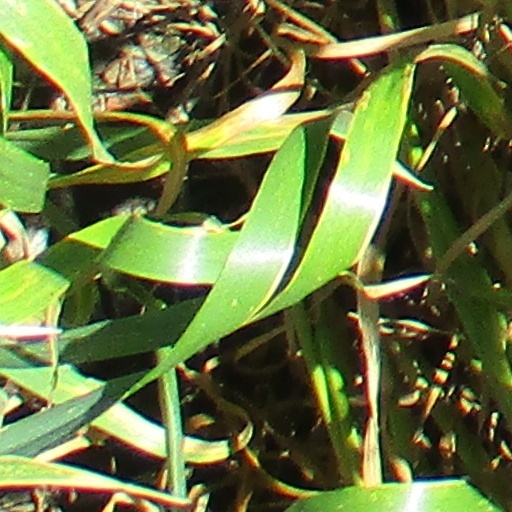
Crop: wheat